Question: Please indicate a possible affordance area of the jump_skateboard that can be used for riding
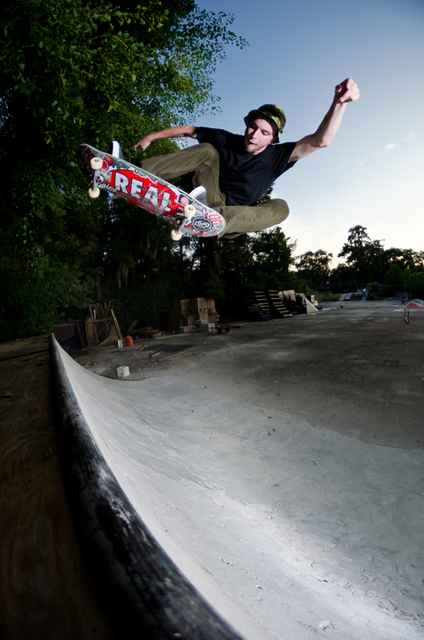
Answer: [72.768, 141.603, 234.487, 246.603]